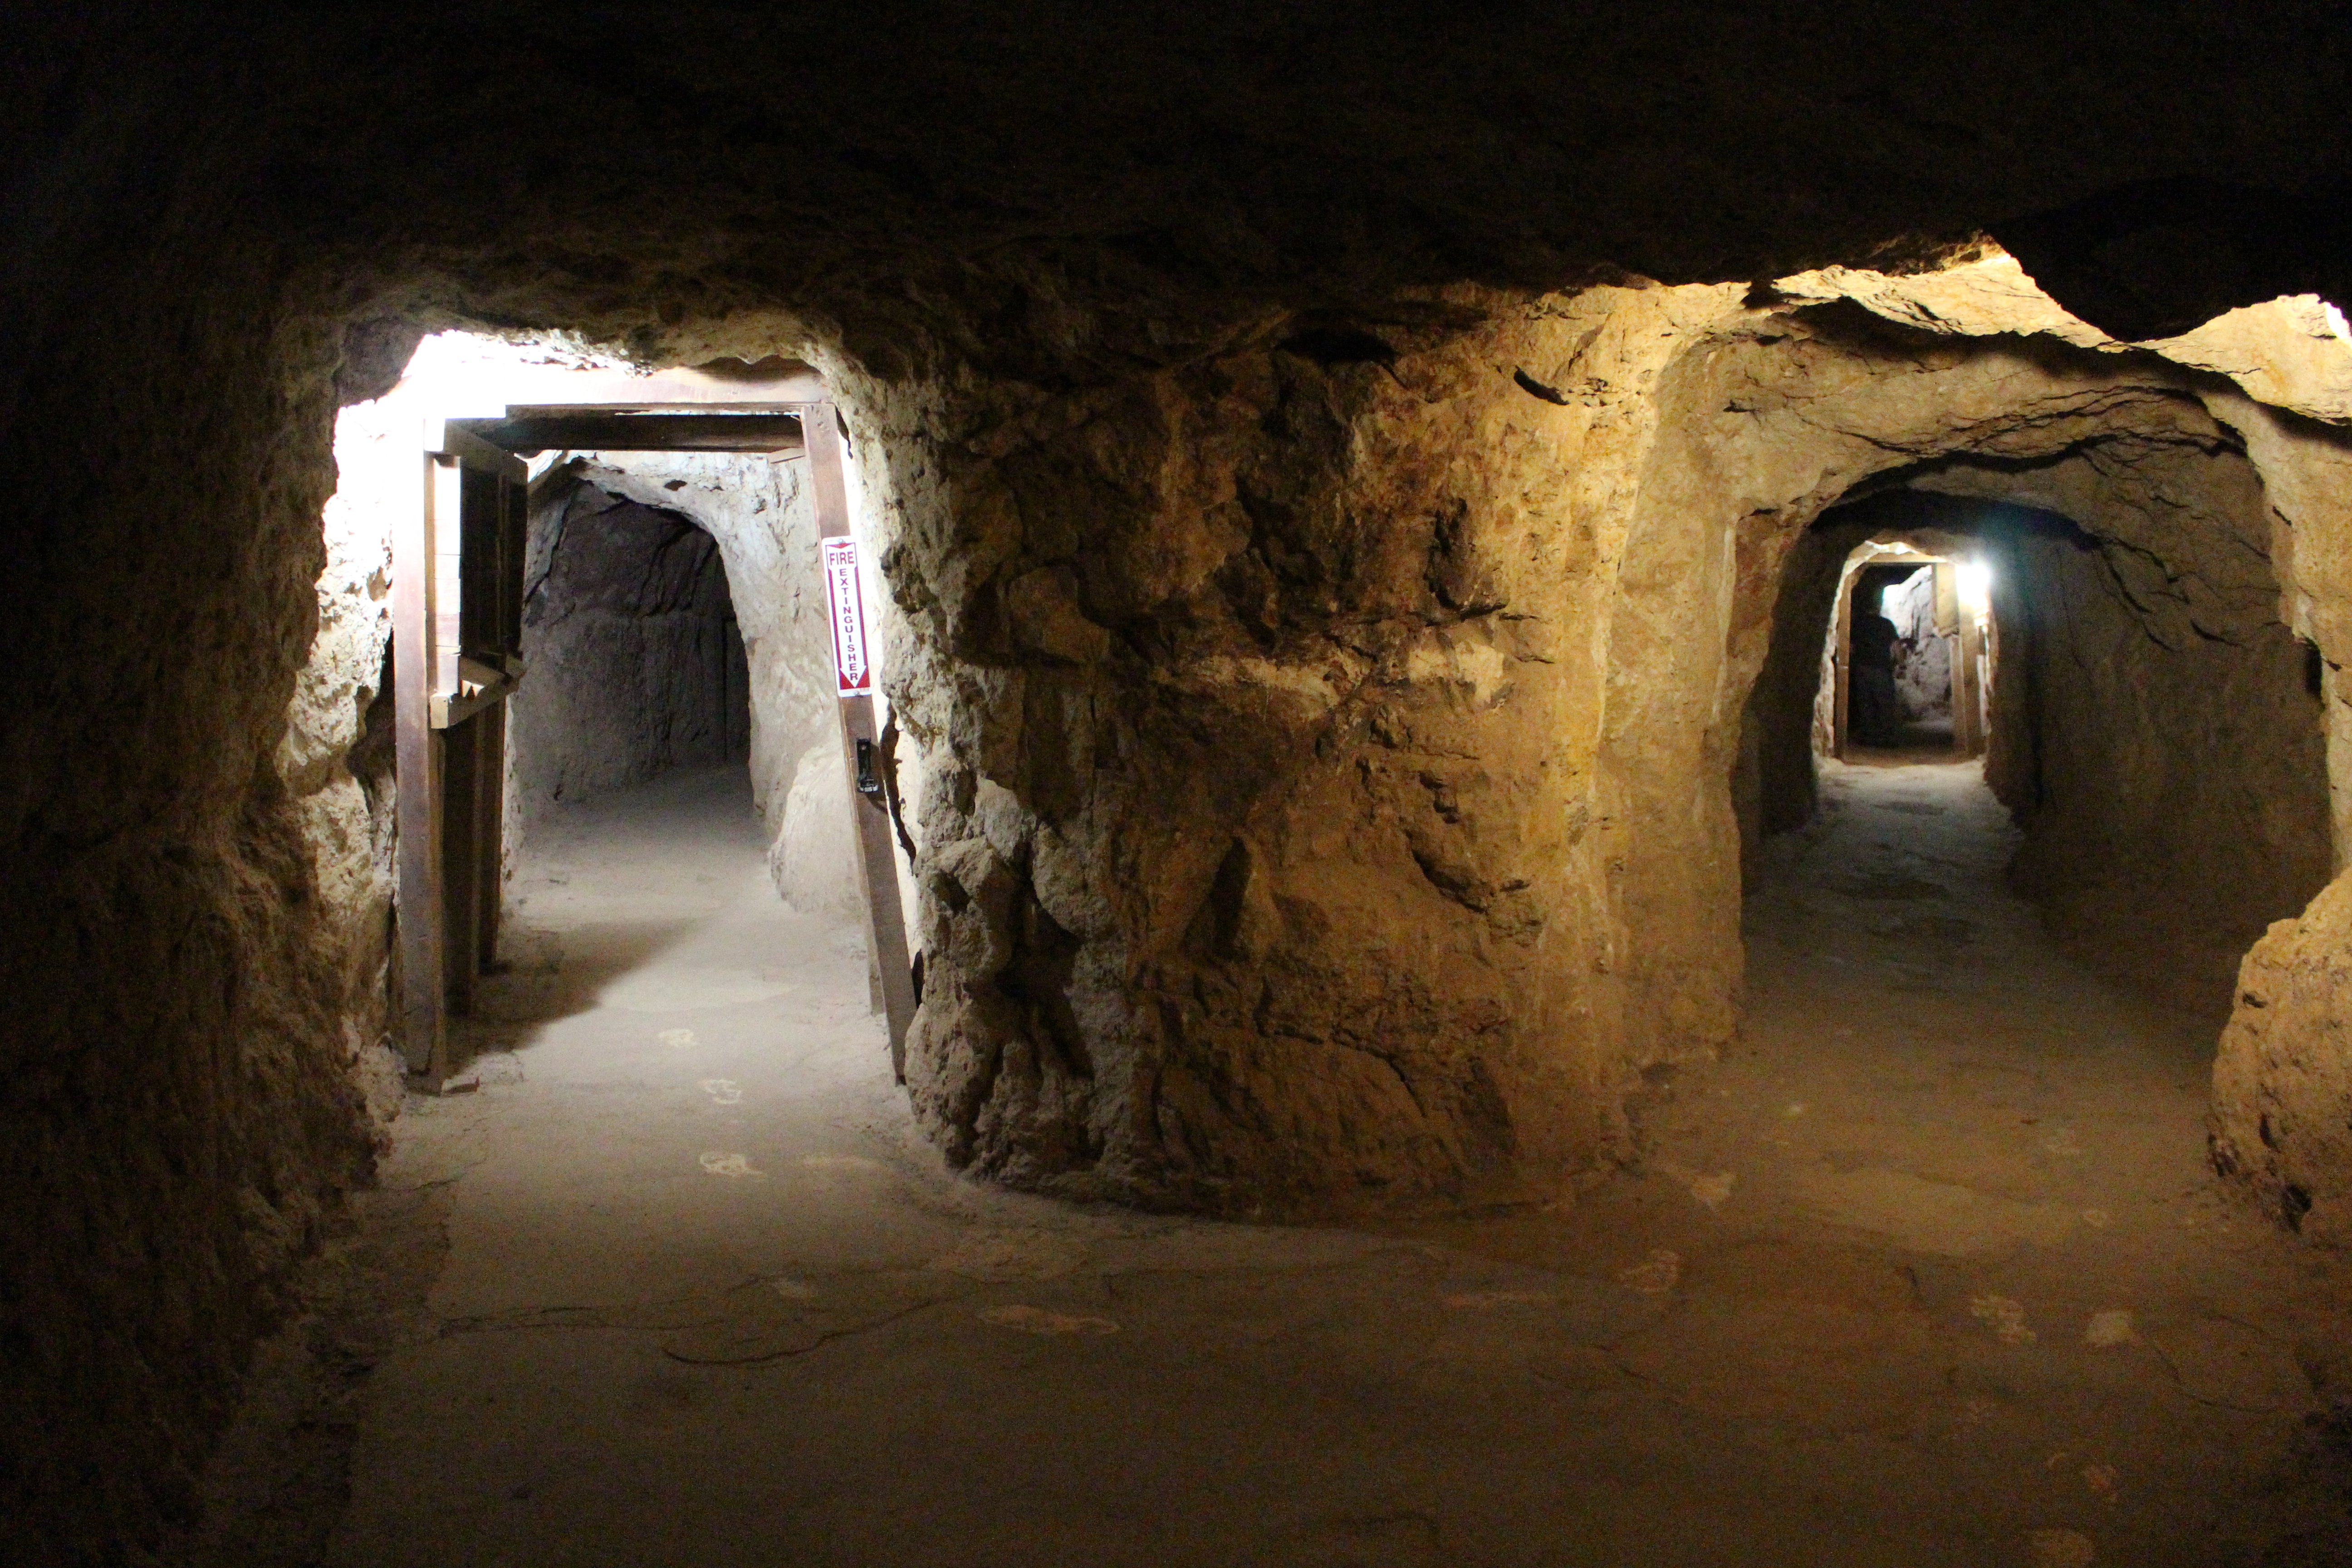
desert, crypt, historic site, arch, ruins, dungeon, air raid shelter, tunnel, history, building, darkness, formation, basement